Splash cymbal

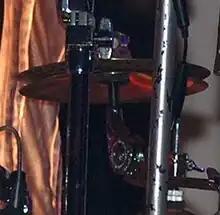
Mike Portnoy stacks a china splash on a traditional splash, see above

A cymbal stack is a combination of two or more cymbals mounted in contact, producing a sound unlike any single cymbal. The effect is similar to a loosely closed hi-hat, or can alternatively be seen as an extreme case of a sizzle cymbal with the upper cymbal serving as a single large jangle. The exact effect is dependent on the tension on the mounting bolt, and with some combinations can be varied from a very short crunch to a much longer buzz.